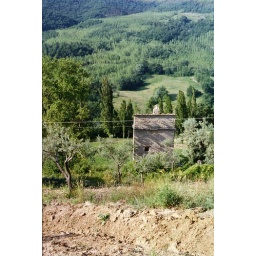
Looking south from the plowed field above.  The tower is situated at about 800 m above sea level.